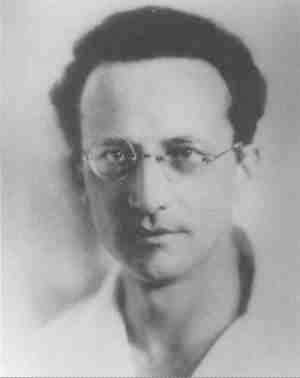
แอร์วีน ชเรอดิงเงอร์

| name = แอร์วีน ชเรอดิงเงอร์
| image = Erwin Schrodinger2.jpg
| image_size = 200px
| birth_name = แอร์วีน รูด็อล์ฟ โยเซ็ฟ อเล็คซันเดอร์ ชเรอดิงเงอร์
| birth_place = :de:Erdberg (Wien)|แอร์ทแบร์ค, เวียนนา,
| death_place = เวียนนา,
| citizenship = , ,
| fields = ฟิสิกส์
| workplaces = มหาวิทยาลัยเบร็สเลา มหาวิทยาลัยซือริช มหาวิทยาลัยฮุมบ็อลท์แห่งเบอร์ลิน
มหาวิทยาลัยออกซฟอร์ด มหาวิทยาลัยกราทซ์ Dublin Institute for Advanced Studies Ghent University
| alma_mater = มหาวิทยาลัยเวียนนา
| doctoral_advisor = Friedrich Hasenöhrl
| academic_advisors = Franz S. ExnerFriedrich Hasenöhrl
| notable_students = Linus PaulingFelix Bloch
| known_for = สมการชเรอดิงเงอร์แมวของชเรอดิงเงอร์Schrödinger methodSchrödinger functionalSchrödinger pictureSchrödinger-Newton equationsสนามชเรอดิงเงอร์Møller-Plesset perturbation theory#Rayleigh-Schr.C3.B6dinger perturbation theory|Rayleigh-Schrödinger perturbationSchrödinger logicsCat state
| religion = โรมันคาทอลิก
| signature = erwin sig.jpg|200px
แอร์วีน รูด็อล์ฟ โยเซ็ฟ อเล็คซันเดอร์ ชเรอดิงเงอร์ (; 12 สิงหาคม ค.ศ. 1887 - 4 มกราคม ค.ศ. 1961) เป็นนักฟิสิกส์ทฤษฎีชาวออสเตรีย มีชื่อเสียงในฐานะผู้วางรากฐานกลศาสตร์ควอนตัม โดยเฉพาะอย่างยิ่งสมการชเรอดิงเงอร์ ซึ่งทำให้เขาได้รับรางวัลโนเบลสาขาฟิสิกส์ ในปี ค.ศ. 1933 ต่อมาปี ค.ศ. 1935 หลังจากได้ติดต่อคบหาและเป็นเพื่อนกับอัลเบิร์ต ไอน์สไตน์ เขาจึงได้เสนอแนวคิดการทดลองในจินตนาการ เรื่อง แมวของชเรอดิงเงอร์
== ประวัติ ==
=== ช่วงวัยเยาว์ ===
แอร์วีน ชเรอดิงเงอร์ มีชื่อเต็มว่า แอร์วีน รูด็อล์ฟ โยเซ็ฟ อเล็คซันเดอร์ ชเรอดิงเงอร์ เป็นนักฟิสิกส์ชาวออสเตรีย เกิดที่ Erdberg ในกรุงเวียนนา (Vienna) ประเทศออสเตรีย (Austria) เมื่อวันที่ 12 สิงหาคม ค.ศ. 1887 เป็นบุตรชายเพียงคนเดียวของ Rudolf Schrödinger และ Georgine Emilia Brenda ซึ่งเป็นลูกสาวของ Alexander Bauer ศาสตราจารย์แห่งภาควิชาเคมีของ the Technical College of Vienna
ความสนใจอันหลากหลายของชเรอดิงเงอร์ นั้นเริ่มต้นมาจากการศึกษาในวัยเด็กที่ Akademisches Gymnasium เขาไม่เพียงแต่สนใจทางด้านวิทยาศาสตร์ แต่ยังให้ความสนใจอย่างมากเกี่ยวกับ ศาสนาตะวันออก ไวยากรณ์โบราณและความสวยงามของบทประพันธ์ของเยอรมัน อีกทั้งเรียนภาษาอังกฤษกับยายของเขาซึ่งเป็นคนอังกฤษอีกด้วย และที่สำคัญคือเขาเป็นคนไม่ชอบการเรียนโดยใช้การจดจำข้อมูลและการเรียนจากหนังสือ
ในระหว่างปี ค.ศ. 1906 - 1910 ชเรอดิงเงอร์ เข้าศึกษาที่เวียนนา กับ Franz Serafin Exner (นักฟิสิกส์ชาวออสเตรีย : ค.ศ. 1849 - 1926) และ Friedrich Hasenöhrl (นักวิทยาศาสตร์ชาวออสเตรีย : ค.ศ. 1874 - 1915) และฝึกงานกับ Karl Wilhelm Friedrich "Fritz" Kohlrausch เพื่อนของเขาด้วย จนกระทั่งในปี ค.ศ. 1911 ชเรอดิงเงอร์กลายมาเป็นผู้ช่วยของ Franz Exner ใน University of Vienna ประเทศออสเตรีย
ในช่วงวัยรุ่น ชเรอดิงเงอร์มีความสนใจอย่างมากเกี่ยวกับ Arthur Schopenhauer เขาอ่านงานของ Schopenhauer มาอย่างยาวนานจนทำให้มีสนใจเกี่ยวกับเรื่อง ทฤษฎีสี Color theory|(colour theory) และปรัชญา มาโดยตลอด
=== ช่วงวัยกลางคน ===
ในช่วงสงครามโลกครั้งที่ 1 (ค.ศ. 1914-1918) เขาเข้าร่วมในการสงคราม โดยเป็นนายทหารในป้อมปราการปืนใหญ่แห่งออสเตรีย หลังจากนั้น ปี ค.ศ. 1920 ชเรอดิงเงอร์ได้เป็นผู้ช่วยของ Max Wien (นักฟิสิกส์ชาวเยอรมัน : ค.ศ. 1866 - 1938) ที่ University of Jena ต่อมาในเดือนกันยายน 1920 จึงได้รับตำแหน่งอาจารย์พิเศษที่ Stuttgart และศาสตราจารย์ที่ Breslau (ปัจจุบัน คือ Wroclawในโปแลนด์) ในปีถัดมา และย้ายไปยัง University of Zurich ประเทศสวิตเซอร์แลนด์ ในปี ค.ศ. 1922
ชเรอดิงเงอร์ ตีพิมพ์ผลงานที่มีชื่อว่า "Quantisation as an Eigenvalue Problem" ในปี ค.ศ. 1926 ซึ่งถือเป็นการค้นพบที่ยิ่งใหญ่ของเขา โดยมีเนื้อหาเกี่ยวกับกลศาสตร์คลื่น (Wave mechanics) ซึ่งปัจจุบันรู้จักกันดีคือ สมการชเรอดิงเงอร์ (Schrödinger equation) ซึ่งมีทั้งสมการชเรอดิงเงอร์ใน 1 มิติ และสมการชเรอดิงเงอร์ใน 3 มิติ
ไฟล์:Erwin Schrodinger at U Vienna.JPG|thumb|300x300px|รูปปั้นครึ่งตัวของชเรอดิงเงอร์ ในลานของอาคารหลัก มหาวิทยาลัยเวียนนา ประเทศออสเตรีย
ปี ค.ศ. 1927 เข้าร่วมงานกับมัคส์ พลังค์ ที่ Friedrich Wilhelm University ในกรุงเบอร์ลิน (Berlin) ประเทศเยอรมัน ซึ่งขณะนั้นกลายเป็นศูนย์กลางความเจริญทางด้านวิทยาศาสตร์ แต่อย่างไรก็ตาม ในปี ค.ศ. 1933 เขาตัดสินใจย้ายออกจากเยอรมัน เนื่องจากมีความคิดต่อต้านในลัทธินาซี (Nazi) โดยเขาได้ย้ายไปเป็นครูที่ Magdalen College ใน University of Oxford ประเทศอังกฤษ ซึ่งต่อจากนั้นไม่นาน เขาก็ได้รับรางวัลโนเบลร่วมกับพอล ดิแรก (Paul Dirac) สำหรับผลงานเกี่ยวกับทฤษฎีอะตอมและกลศาสตร์ควอนตัม (quantum mechanics) โดยเฉพาะอย่างยิ่ง การพัฒนาสมการคลื่นของกลศาสตร์ควอนตัม หรือสมการคลื่นของชเรอดิงเงอร์ (Schrödinger equation) นั่นเอง
ที่มาของความคิดที่นำแอร์วีน ชเรอดิงเงอร์ สู่การนำเสนอสมการคลื่นของเขา เริ่มต้นตั้งแต่จุดกำเนิดของทฤษฎีควอนตัม (quantum theory) โดยบิดาแห่งฟิสิกส์ควอนตัม คือ มัคส์ พลังค์ เมื่อปี ค.ศ. 1900 ตามด้วยความคิดในวงการฟิสิกส์ควอนตัมต่อมา เรื่องความเป็นคลื่นและอนุภาคของทุกสิ่งที่มักจะเข้าใจกันว่า เป็นคลื่นหรือเป็นอนุภาคเพียงอย่างเดียว และสำคัญที่สุด คือการนำเสนอความคิดเรื่อง "คลื่นอนุภาค" (Particle Wave) โดยนักฟิสิกส์ชาวฝรั่งเศส ชื่อ หลุยส์ เดอ เบรย (Louis De Broglie) เมื่อปี ค.ศ. 1923
ในปี ค.ศ. 1934 ชเรอดิงเงอร์ ได้รับเชิญให้ไปบรรยายที่ Princeton University ในนิวเจอร์ซี (New Jersey) ประเทศสหรัฐอเมริกา และถูกเสนอให้รับตำแหน่งประจำที่นี่ แต่เขาก็ปฏิเสธ ต่อมาในปี ค.ศ. 1936 เขาจึงตกลงรับตำแหน่งที่ University of Graz ในประเทศออสเตรีย และตำแหน่งในภาควิชาฟิสิกส์ที่มหาวิทยาลัยอัลลาฮาบาด (Allahabad University) ในอินเดีย จนกระทั่งในปี 1935 หลังจากได้ติดต่อคบหาและเป็นเพื่อนกับอัลเบิร์ต ไอน์สไตน์ เขาจึงได้เสนอแนวคิดการทดลองในจินตนาการ เรื่อง แมวของชเรอดิงเงอร์
=== ช่วงบั้นปลายชีวิต ===
ปี ค.ศ. 1938 หลังจากอดอล์ฟ ฮิตเลอร์ ครอบครองออสเตรีย ชเรอดิงเงอร์ต้องประสบปัญหาเนื่องจากการที่เขามีความคิดต่อต้านพวกนาซี และออกมาจากเยอรมันในปี 1933 ซึ่งเป็นการกระทำที่ไม่เป็นมิตรนัก แม้ว่าเขาจะปฏิเสธว่าไม่ได้ต่อต้านนาซี แต่ความไม่ไว้วางใจทางด้านการเมือง ทำให้เขาต้องออกจากงาน และถูกคำสั่งห้ามออกนอกประเทศ แต่เขาและภรรยาก็หนีไปอิตาลีได้สำเร็จ และได้ไปทำงานที่ Oxford และย้ายไปที่ University of Ghent
ในปี ค.ศ. 1940 เขาได้รับเชิญให้เป็นผู้ร่วมก่อตั้ง Institute for Advanced Studies ในกรุงดับลิน (Dublin) ประเทศไอร์แลนด์ (Ireland) และกลายเป็นผู้อำนวยการของ School for Theoretical Physics และอยู่ในตำแหน่งถึง 17 ปี ตีพิมพ์ผลงานวิจัยมากกว่า 50 ชิ้น ในหลากหลายหัวข้อ รวมถึงความพยายามในการศึกษาทฤษฎีสนามรวม หรือ unified field theory (ทฤษฎีของไอน์สไตน์ ว่าด้วยการรวมทฤษฎีแม่เหล็กไฟฟ้า|ทฤษฏีแม่เหล็กไฟฟ้า (Electromagnetism) แลทฤษฏีแรงโน้มถ่วง|ะทฤษฏีแรงโน้มถ่วง (Gravitation) เข้าด้วยกัน)
ปี ค.ศ. 1944 เขาเขียนหนังสือที่มีชื่อว่า "What is Life?" ซึ่งหนังสือดังกล่าวกลายเป็นแรงบันดาลใจให้กับเจมส์ วัตสัน (James D. Watson) ในการค้นคว้าวิจัยเรื่องยีน (Gene) และนำไปสู่การค้นพบโครงสร้างของ DNA ในที่สุด
เขาอยู่ที่กรุงดับลิน จนกระทั่งเกษียณอายุในปี ค.ศ. 1955 หลังจากนั้น 1 ปี เขากลับไปยังเวียนนา ในช่วงเวลานี้ชเรอดิงเงอร์ได้หันกลับมาสนใจในเรื่องพื้นฐานของฟิสิกส์อะตอม โดยเขาไม่ค่อยเห็นด้วยกับนิยามทางกลศาสตร์ควอนตัมเกี่ยวกับคลื่นและอนุภาค และพยายามที่จะตั้งทฤษฎีในแง่ของคลื่นเท่านั้น สิ่งนี้ทำให้เขาเกิดการขัดแย้งกันอย่างมากกับนักฟิสิกส์ชั้นนำอื่น ๆ
ชเรอดิงเงอร์ได้เสียชีวิตลงในวันที่ 4 มกราคม ค.ศ. 1961 ขณะมีอายุ 73 ปี ด้วยโรควัณโรค และฝังศพเขาไว้ที่เมือง Alpbach ประเทศออสเตรีย
== อ้างอิง ==
== แหล่งข้อมูลอื่น ==
* แอร์วีน ชเรอดิงเงอร์ บนธนบัตรออสเตรีย
* วิดีโอการประชุมซอลเวย์ ค.ศ. 1927 ซึ่งมีชเรอดิงเงอร์อยู่ในภาพเปิด
* "" biographie "" () หรือ
* "" Biography from the Austrian Central Library for Physics "" ()
* บทความเกี่ยวกับแอร์วีน ชเรอดิงเงอร์ จาก สารานุกรมบริตันนิกา
* Nobel Lectures, Physics 1922-1941, "" Erwin Schrödinger Biography"" จาก NobelPrize.org
* Vallabhan, C. P. Girija, "" Indian influences on Quantum Dynamics "" "ed." Schrödinger's interest in Vedanta
* Schrödinger Medal of the World Association of Theoretically Oriented Chemists (WATOC)
* "The Discovery of New Productive Forms of Atomic Theory" Nobel Banquet speech ()
* การทดลองทางความคิด "แมวของชเรอดิงเงอร์"
* ödinger, +Erwin Annotated bibliography for Erwin Schrodinger from the Alsos Digital Library for Nuclear Issues
* Schrödinger and his interest for Hinduism
* Critical interdisciplinary review of Schrödinger's "What is life?" ()
หมวดหมู่:ผู้ได้รับรางวัลโนเบลสาขาฟิสิกส์
หมวดหมู่:ชาวออสเตรียผู้ได้รับรางวัลโนเบล
หมวดหมู่:ชาวออสเตรีย-ฮังการีผู้ได้รับรางวัลโนเบล
หมวดหมู่:นักฟิสิกส์ชาวออสเตรีย
หมวดหมู่:นักฟิสิกส์ชาวไอริช
หมวดหมู่:บุคคลจากเวียนนา
หมวดหมู่:ผู้ได้รับพัวร์เลอเมรีท (ชั้นพลเรือน)
หมวดหมู่:ศิษย์เก่าจากมหาวิทยาลัยเวียนนา
หมวดหมู่:บุคคลจากมหาวิทยาลัยวรอตสวัฟ
หมวดหมู่:บุคคลจากมหาวิทยาลัยซือริช
หมวดหมู่:บุคคลจากมหาวิทยาลัยฮุมบ็อลท์แห่งเบอร์ลิน
หมวดหมู่:บุคคลจากมหาวิทยาลัยออกซฟอร์ด
หมวดหมู่:บุคคลจากมหาวิทยาลัยกราทซ์
หมวดหมู่:บุคคลจากมหาวิทยาลัยเกนต์